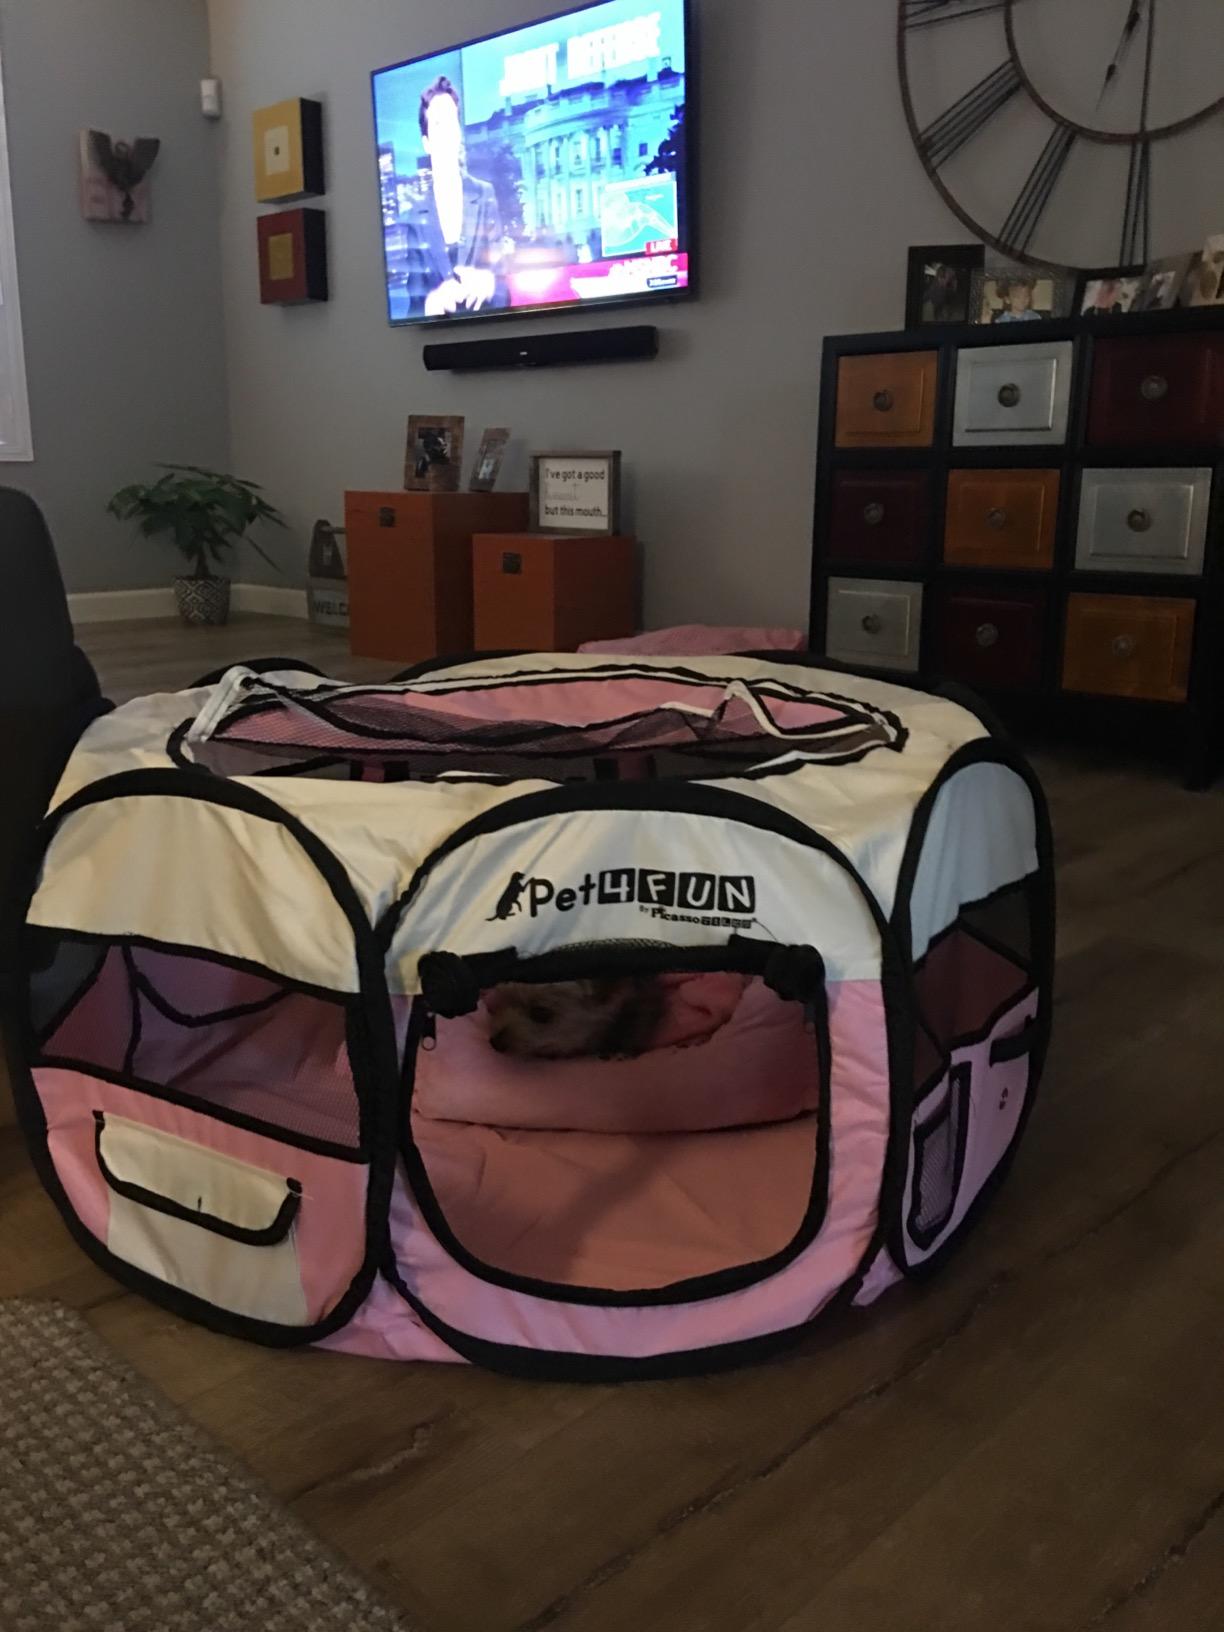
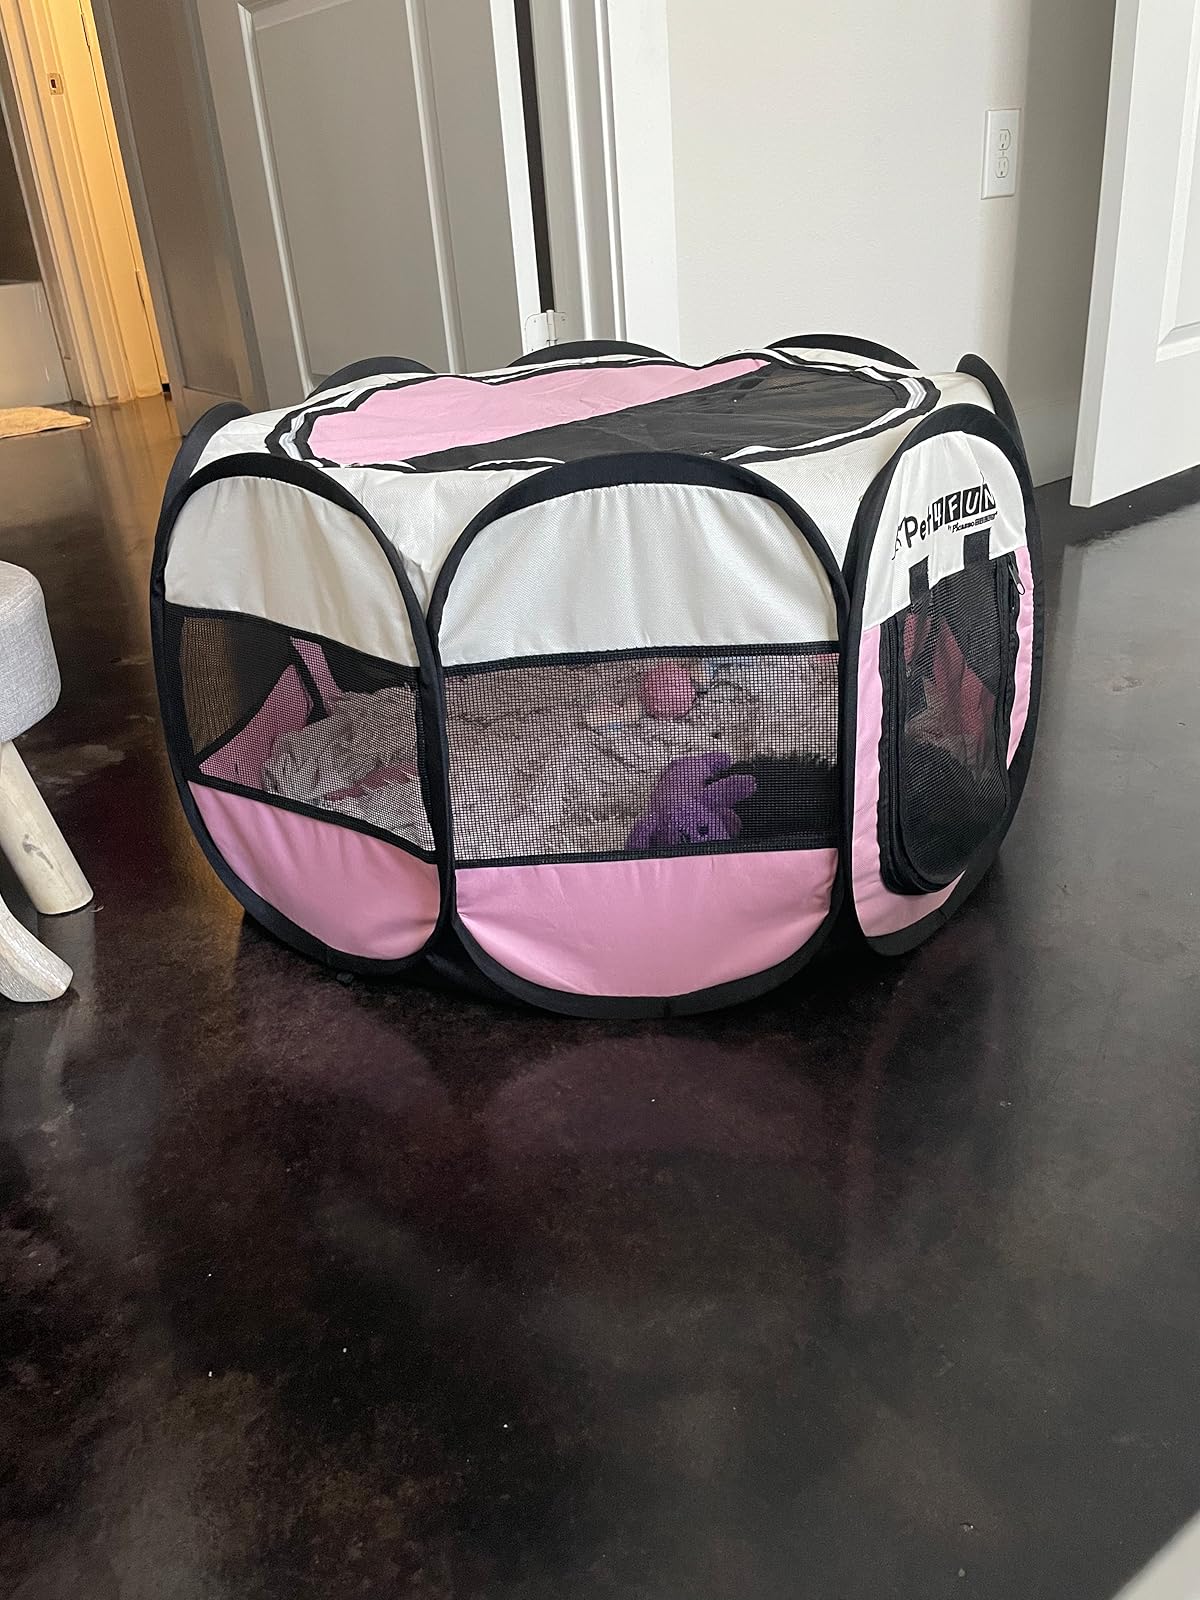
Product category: items_kennel
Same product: yes